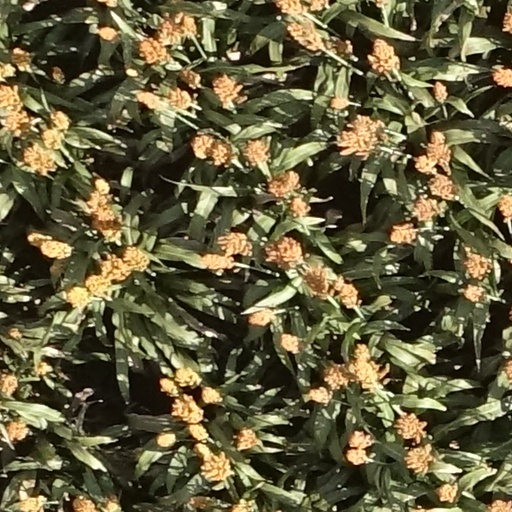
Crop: sorghum